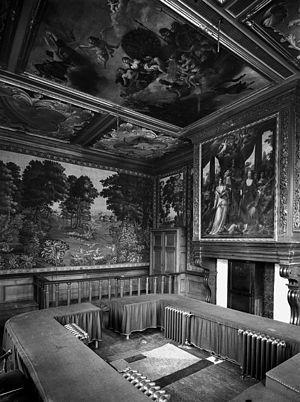
Jean-Baptiste Coclers, né à Maastricht le 14 octobre 1696 et mort à Liège le 23 mai 1772, est un artiste peintre néerlandais de portraits, de natures mortes et de sujets historiques.